Sidonie de la Houssaye

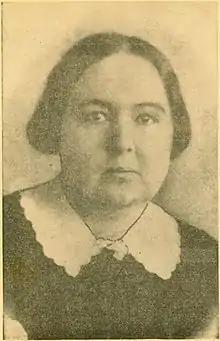
Sidonie de la Houssaye

Sidonie de la Houssaye, born Hélène Perret, pen name Louise Raymond (Edgard, Louisiana, August 17, 1820 – February 18, 1894) was an American-born French language writer of Louisiana Creole descent.